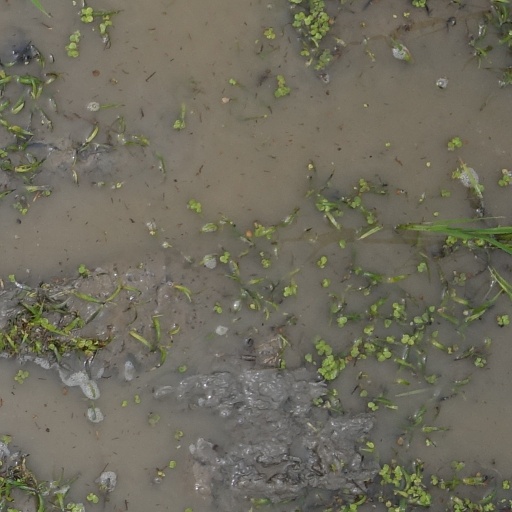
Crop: rice